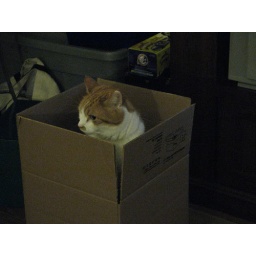
cat in a box 2